Ronald McDonald House Charities

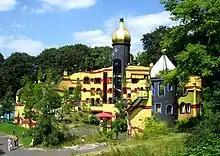
Ronald McDonald House in Essen, Germany, designed by Friedensreich Hundertwasser

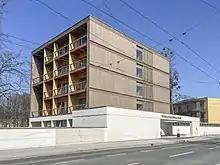
Ronald McDonald House in Salzburg, Austria

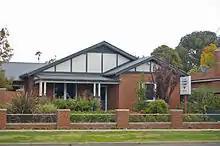
Ronald McDonald House in Wagga Wagga, New South Wales, Australia

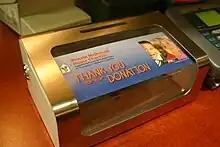
Ronald McDonald House collection canister

Ronald McDonald House Charities (RMHC) is an independent American nonprofit organization whose stated mission is to create, find, and support programs that directly improve the health and well-being of children.